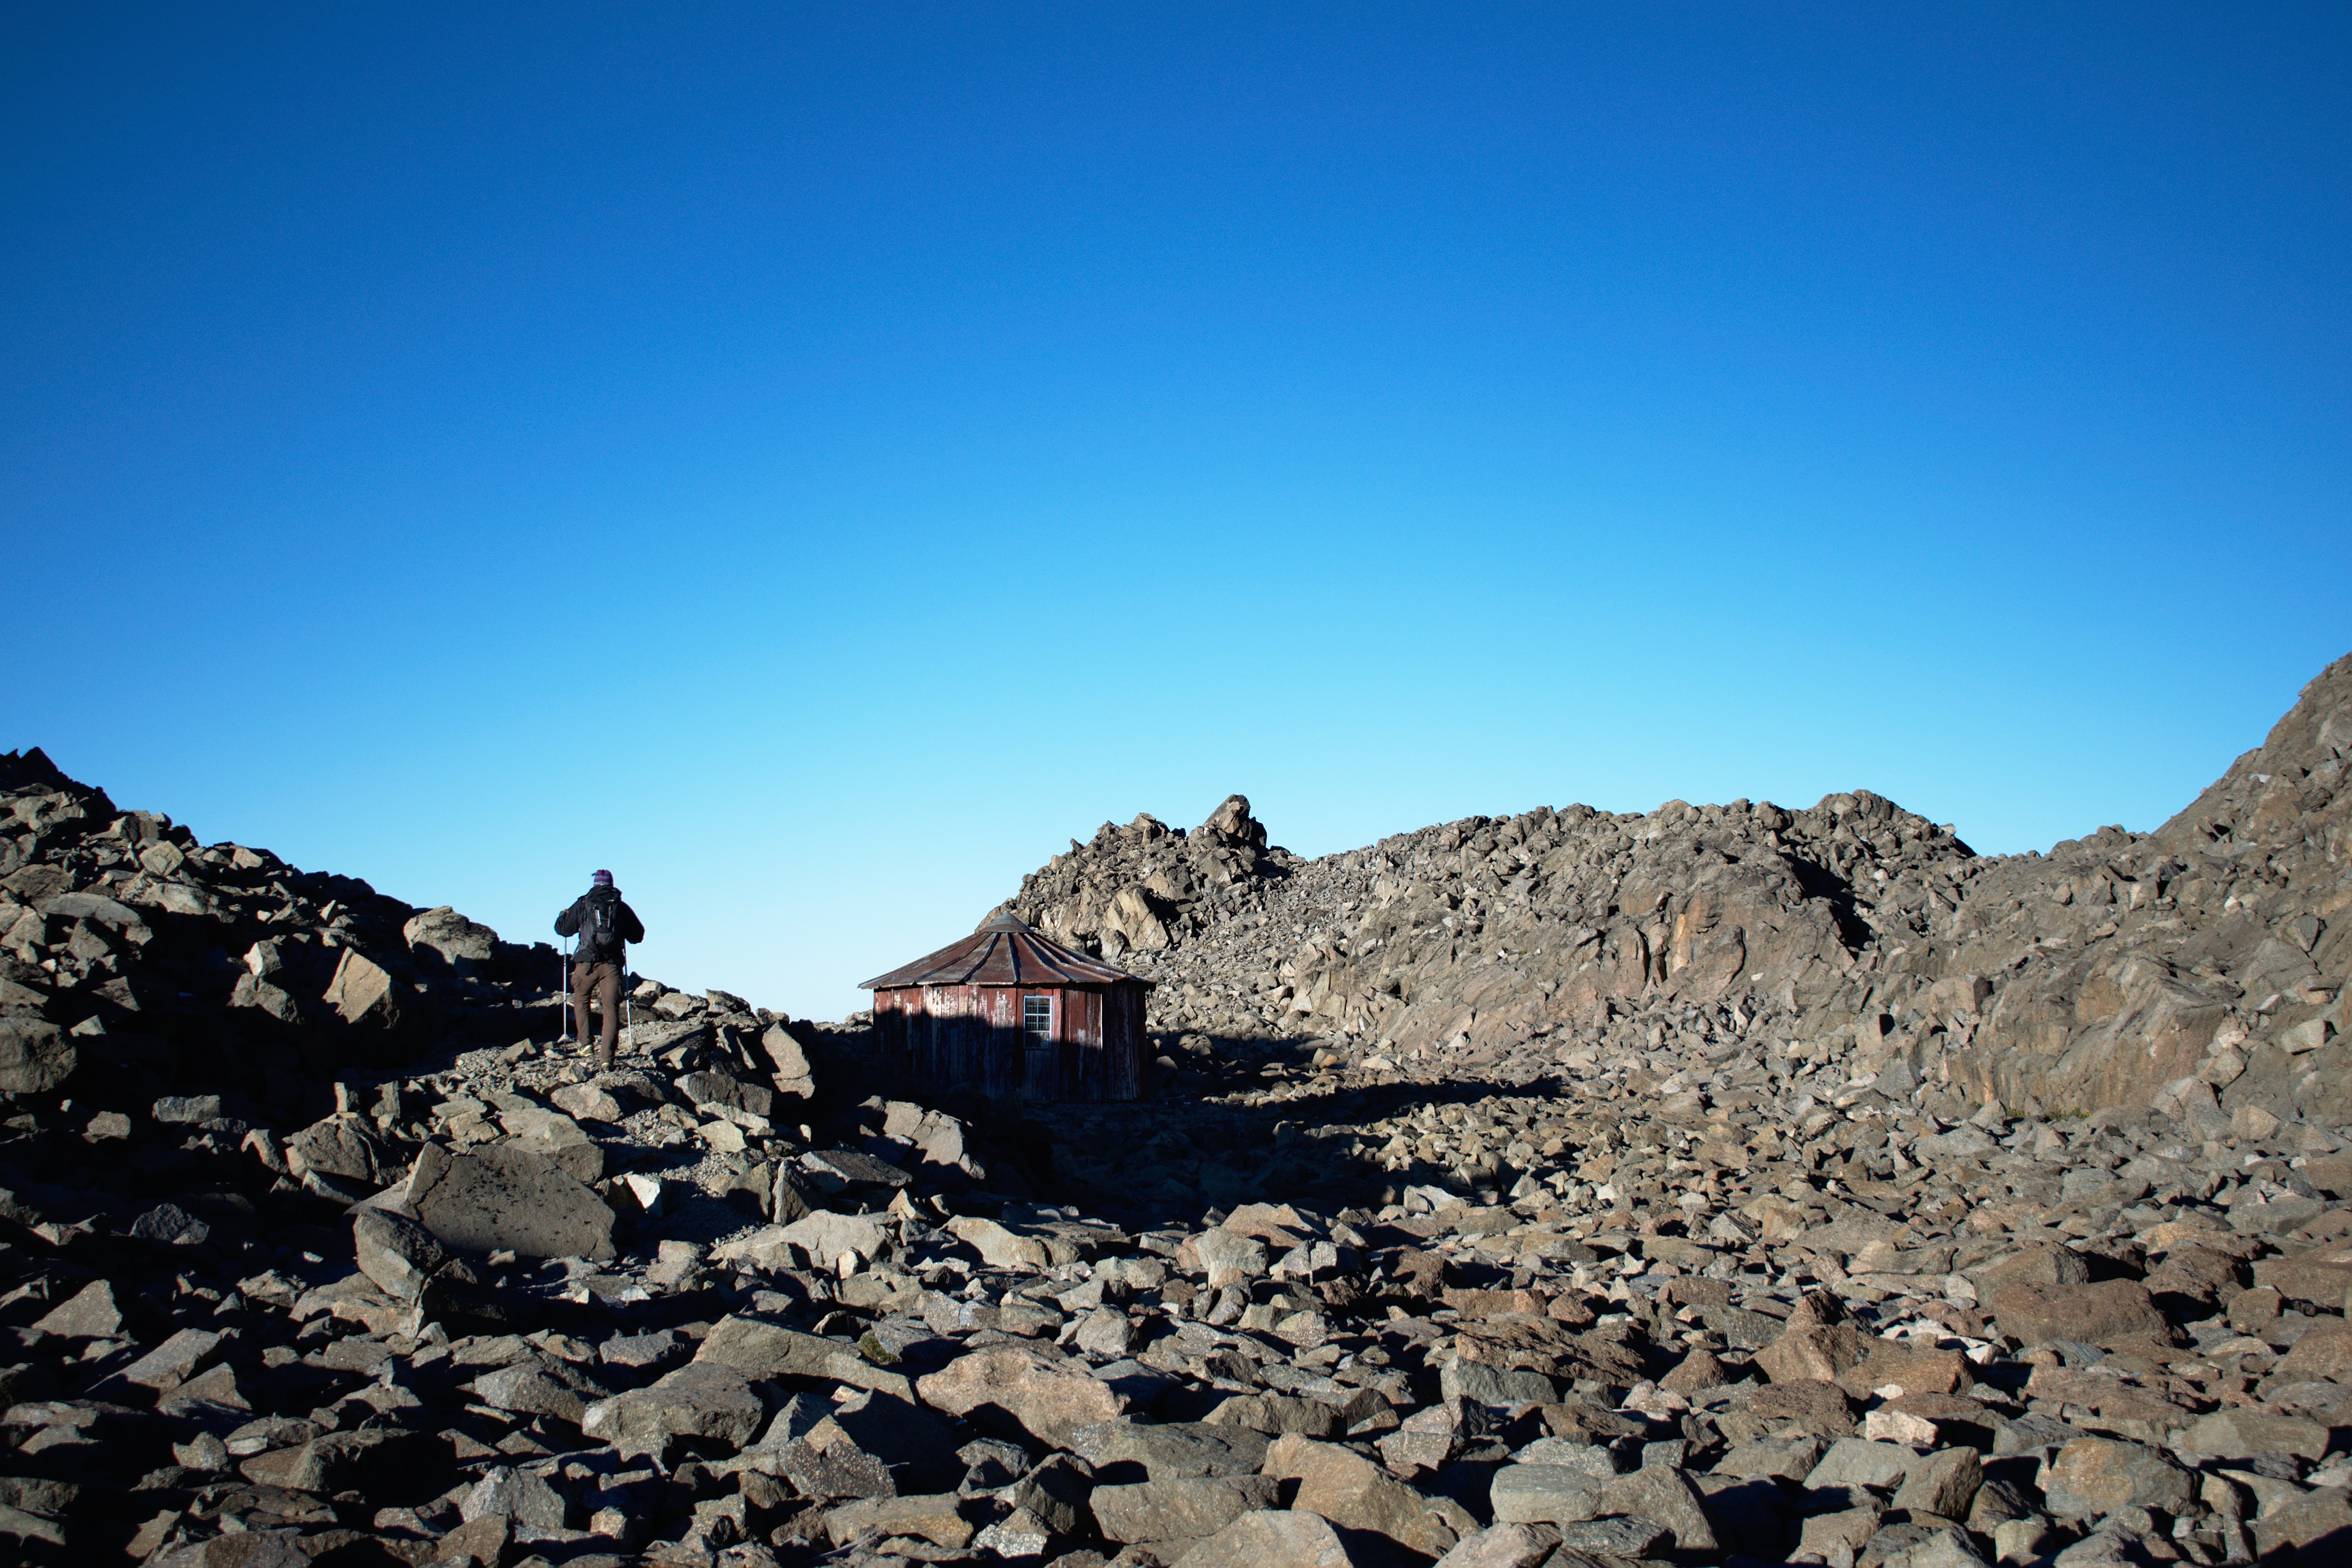
landscape, sea, nature, rock, wilderness, mountain, snow, sky, adventure, valley, mountain range, ridge, summit, mountaineering, geology, alps, plateau, landform, geographical feature, mountainous landforms